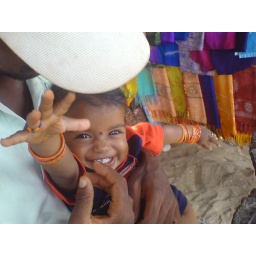
cute kid at the beach in goa